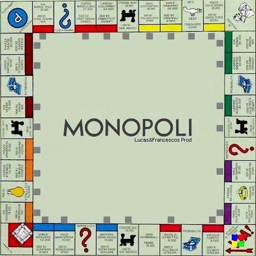
just watched a documentary about the game of game and it 's origin .